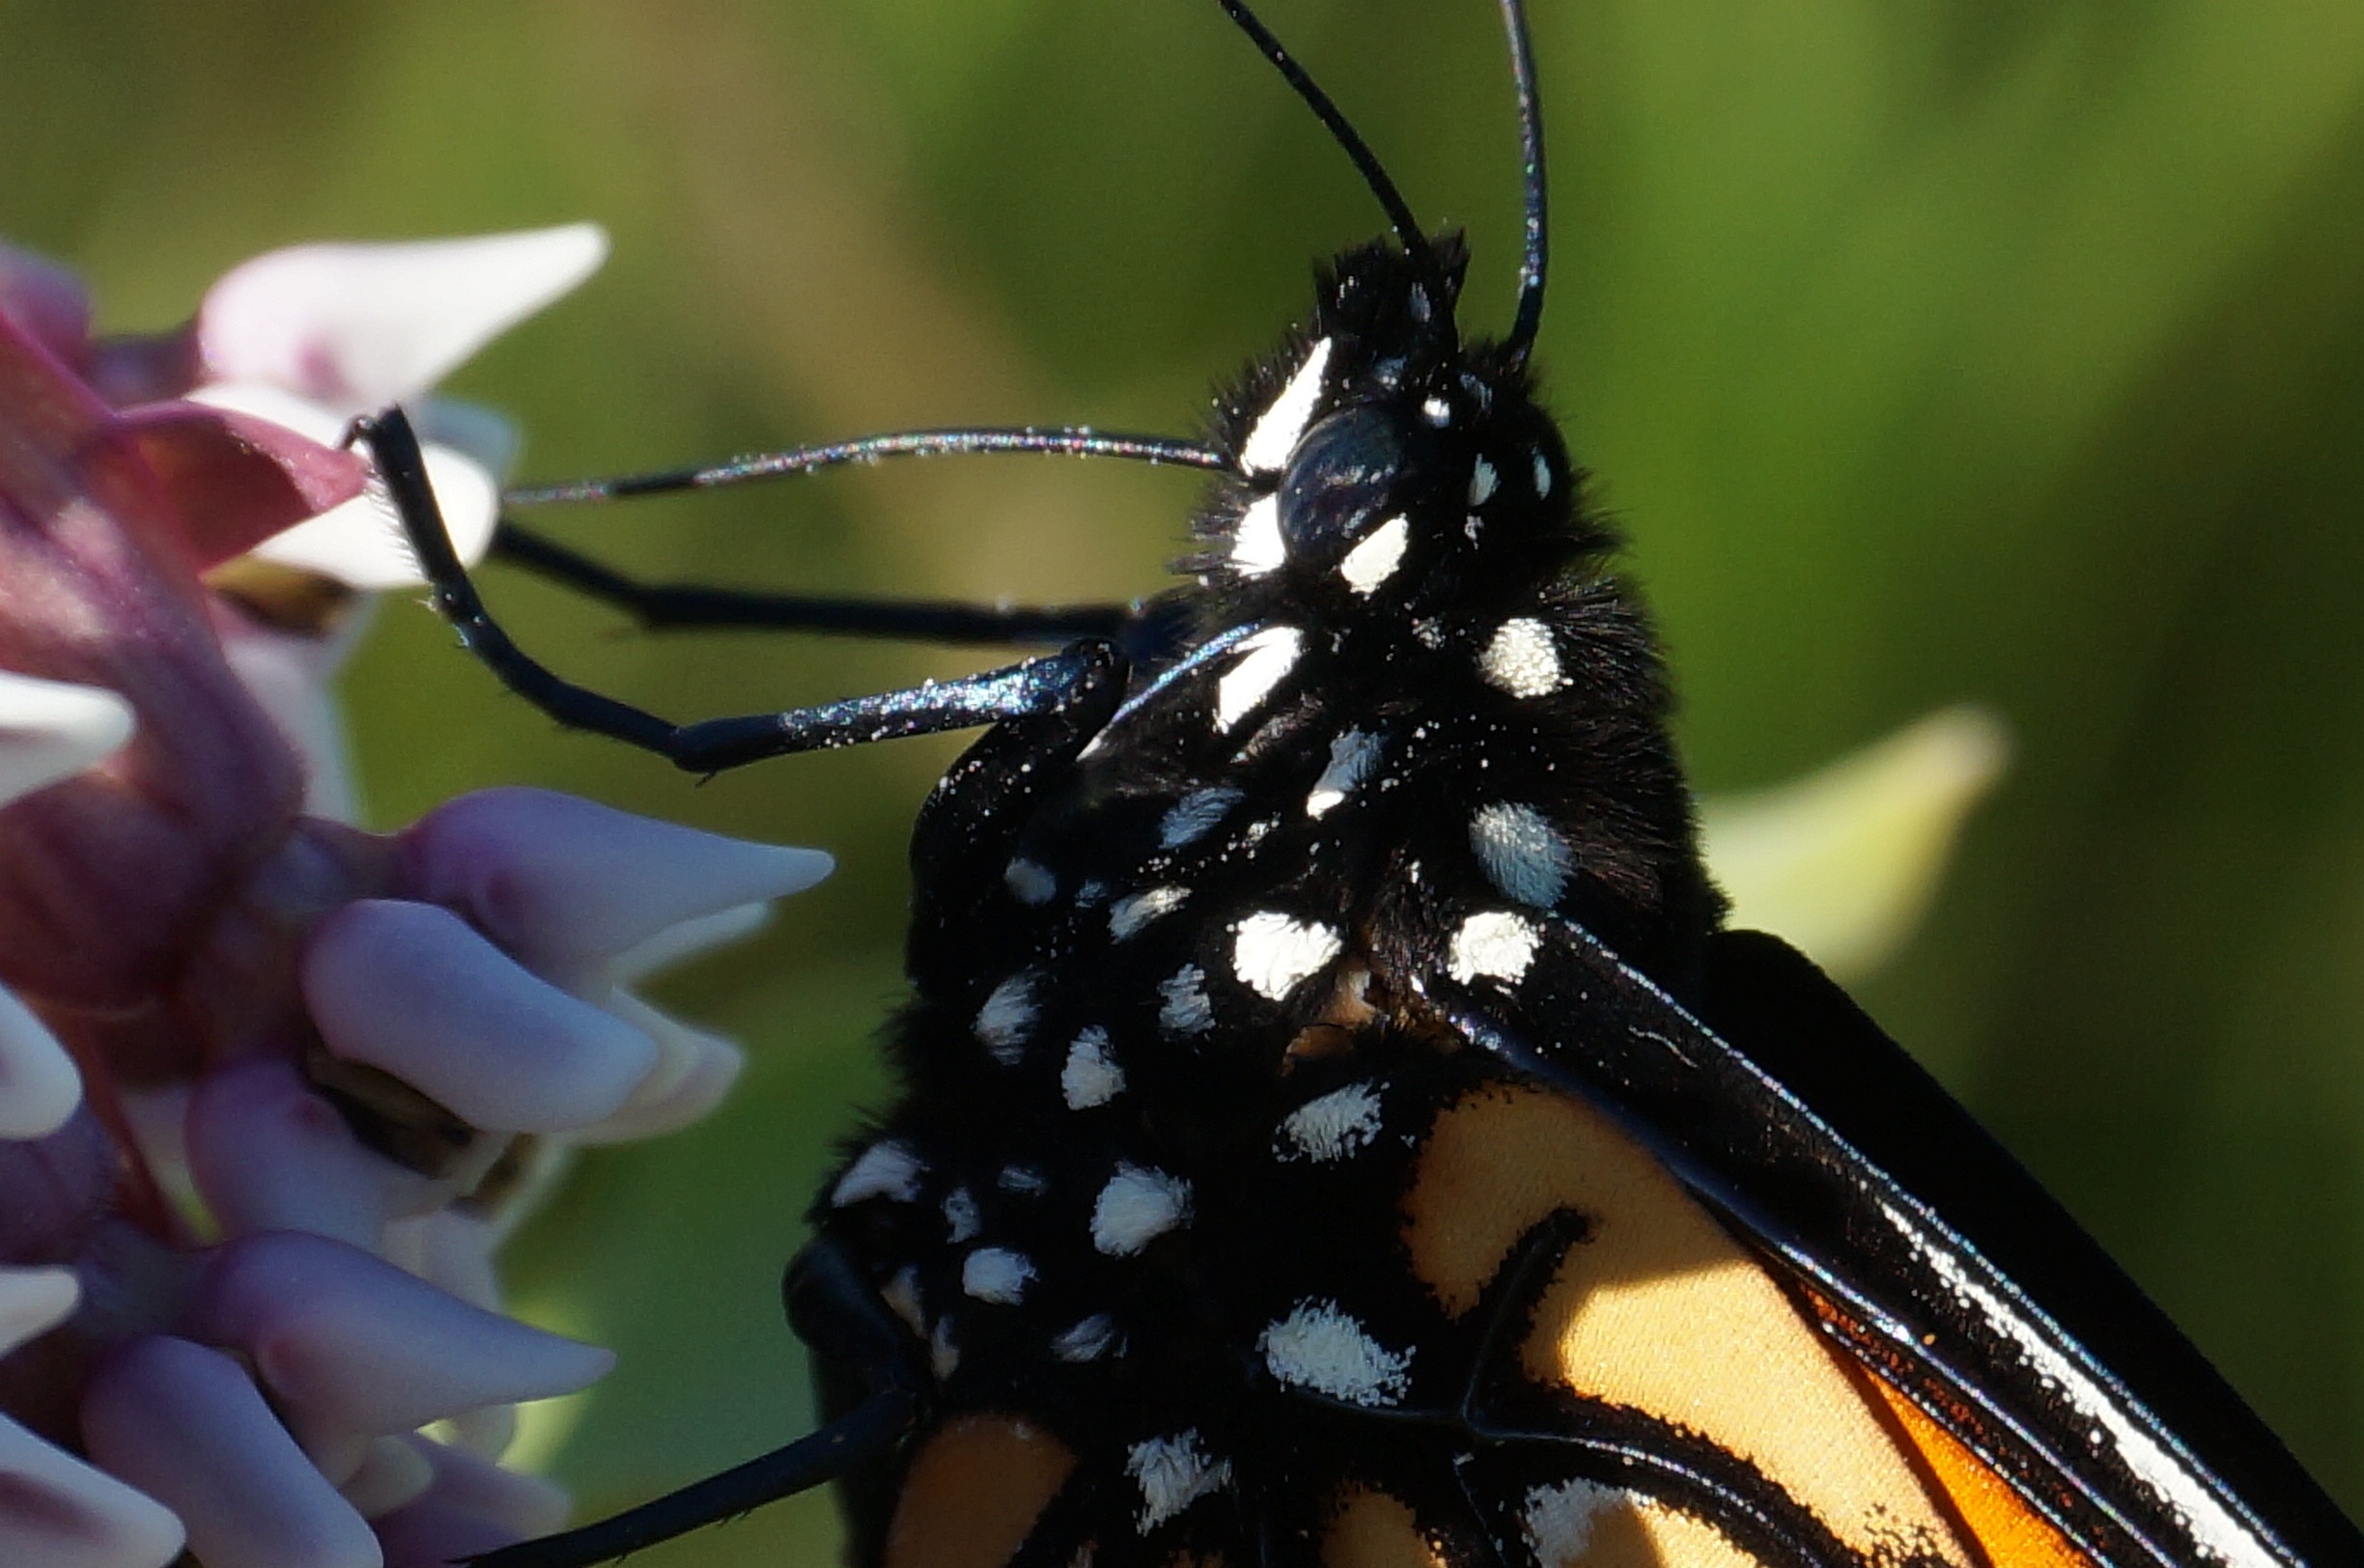
nature, photography, flower, insect, butterfly, garden, fauna, invertebrate, monarch, close up, monarch butterfly, milkweed, macro photography, arthropod, pollinator, moths and butterflies